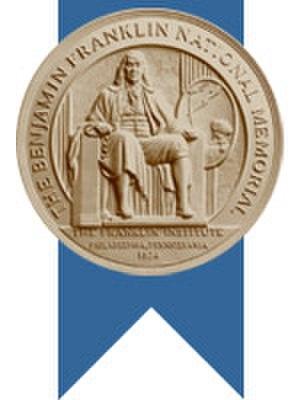
Le Franklin Institute est un musée américain consacré aux sciences et situé à Philadelphie, dont il constitue le principal centre d'éducation et de recherches dans le domaine scientifique.
Le Franklin Institute Awards est une récompense de science et d'ingénierie présenté depuis 1824 par le Franklin Institute, de Philadelphie.